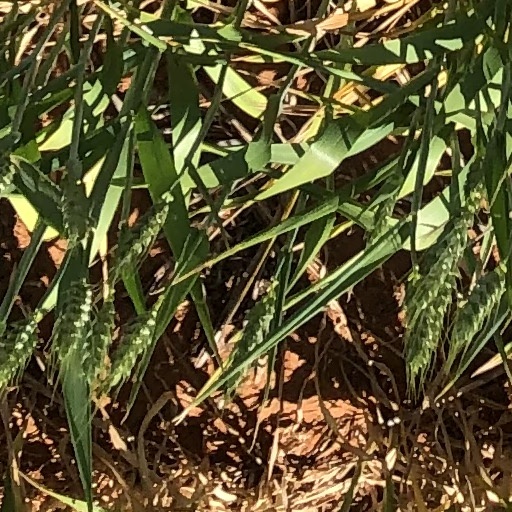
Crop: wheat